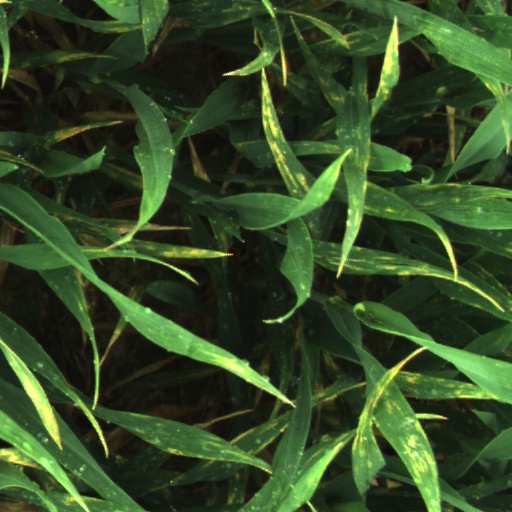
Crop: wheat